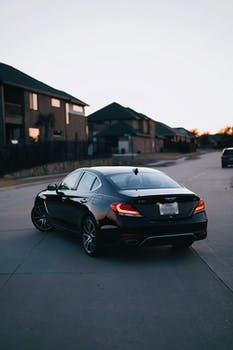
Label: No Watermark